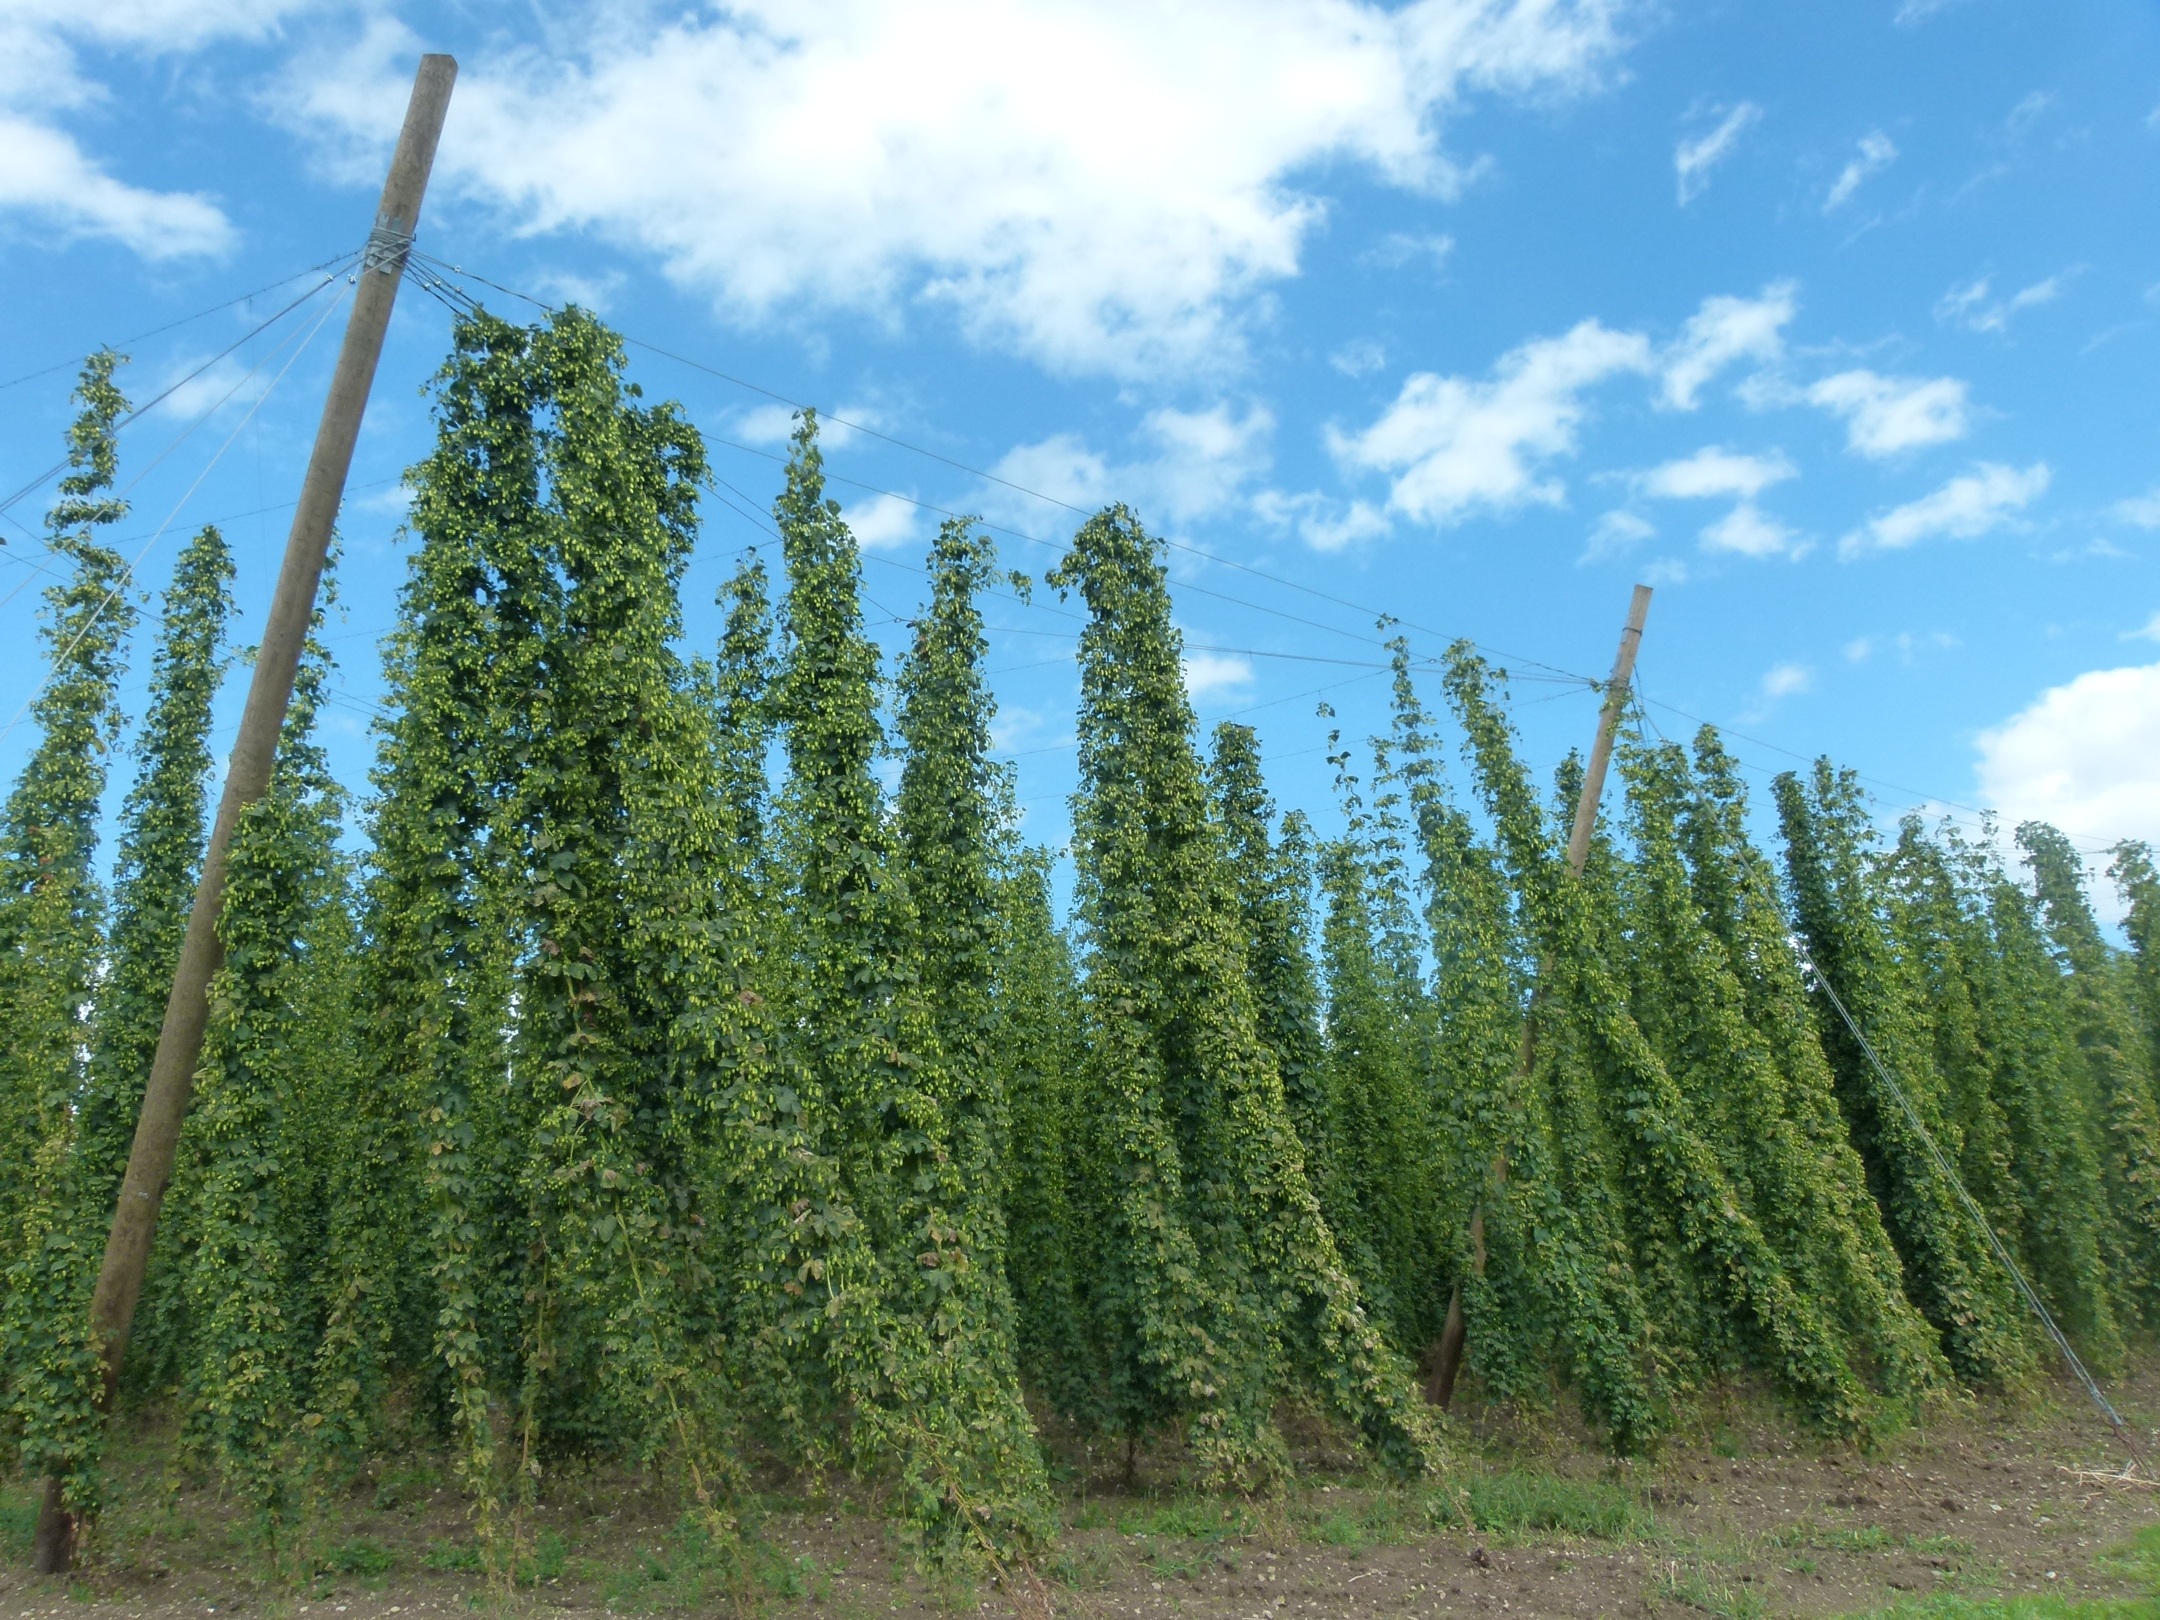
tree, forest, grass, plant, field, meadow, prairie, crop, agriculture, fir, beer, conifer, cultivation, spruce, shrub, bavaria, larch, ecosystem, hops, umbel, hops fruits, beer brewing, biome, grass family, woody plant, temperate coniferous forest, land plant, hop and malt